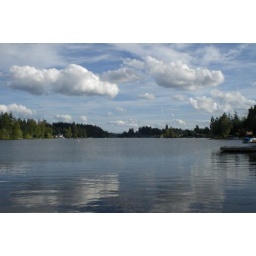
The lake at the park by our house